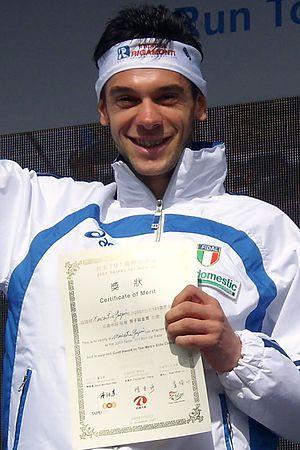
Marco De Gasperi est un athlète italien spécialiste de la course en montagne et du skyrunning. Il est quintuple champion du monde de course en montagne, champion d'Europe de course en montagne 2004 et champion d'Europe de skyrunning 2007. Il a remporté le Grand Prix WMRA 2001 et le classement Sky de la Skyrunner World Series 2017.